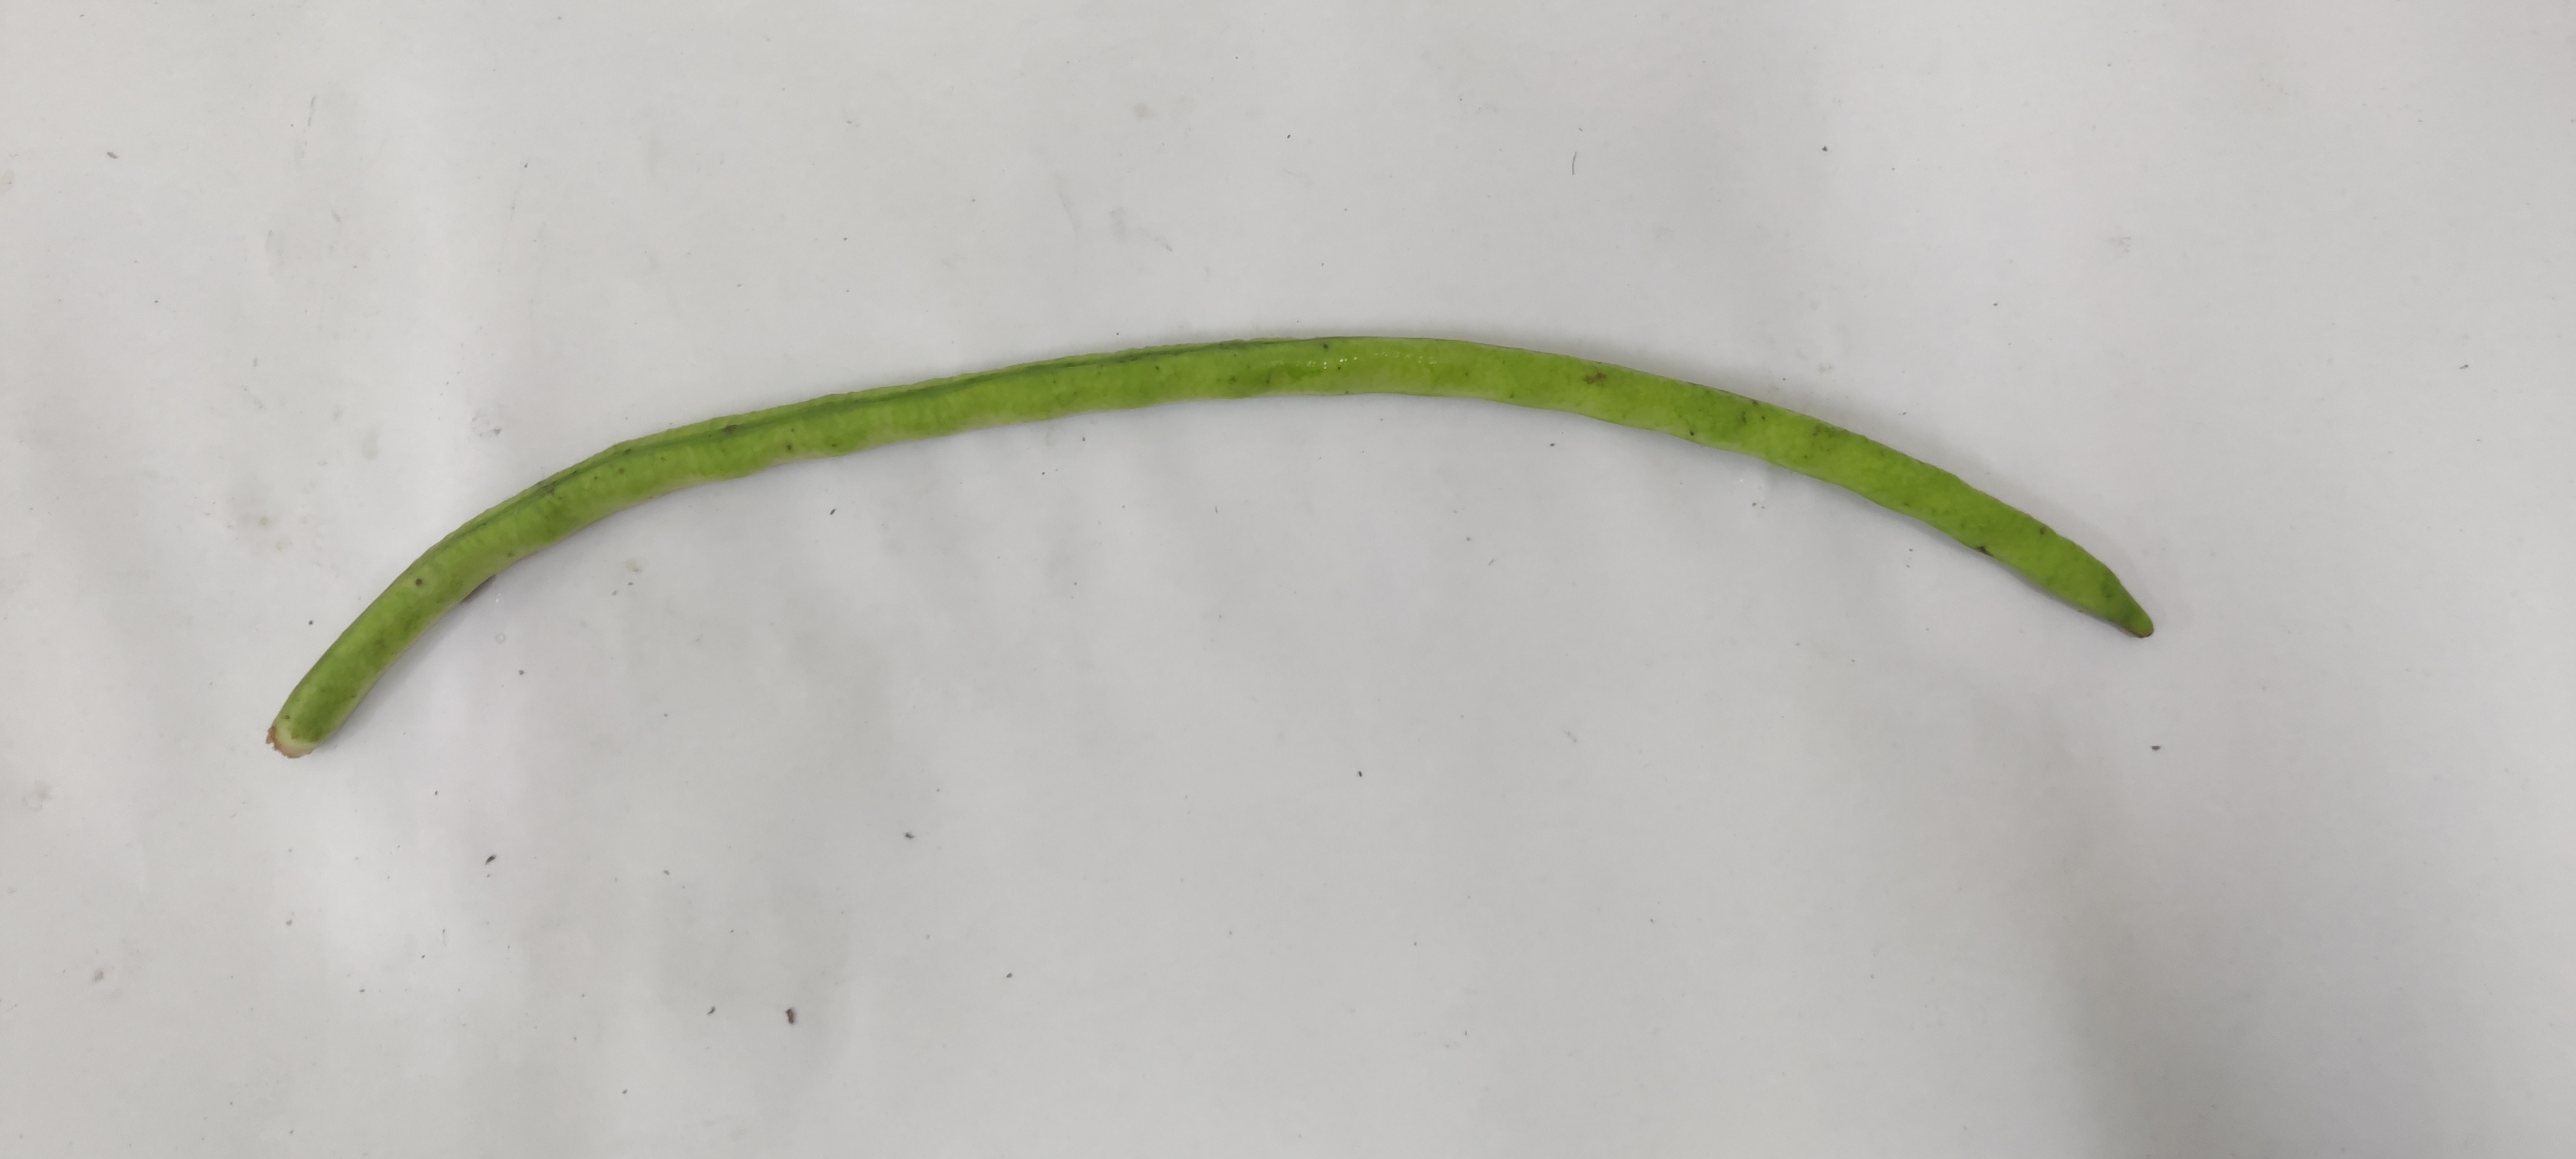
Crop: Cowpea
Condition: Fresh